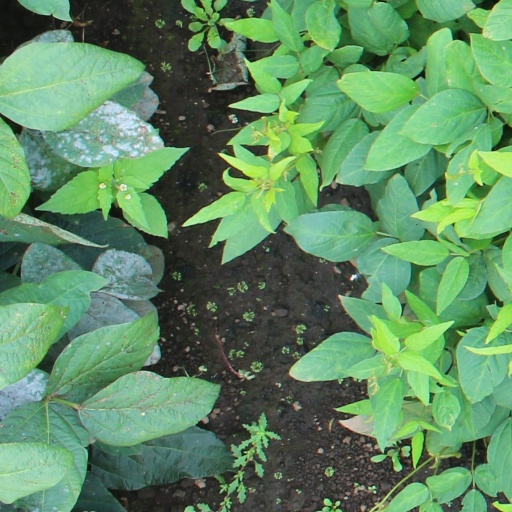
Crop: soybean